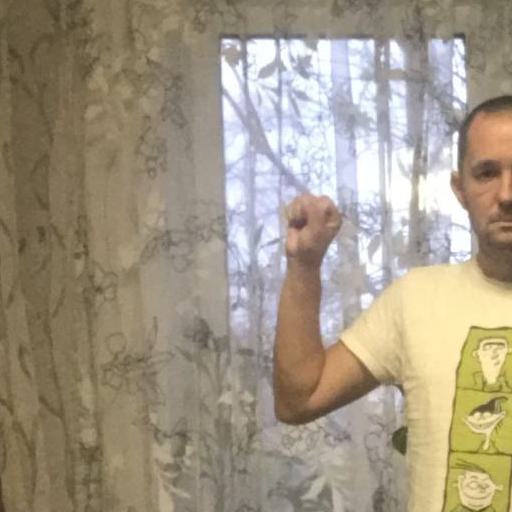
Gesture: fist